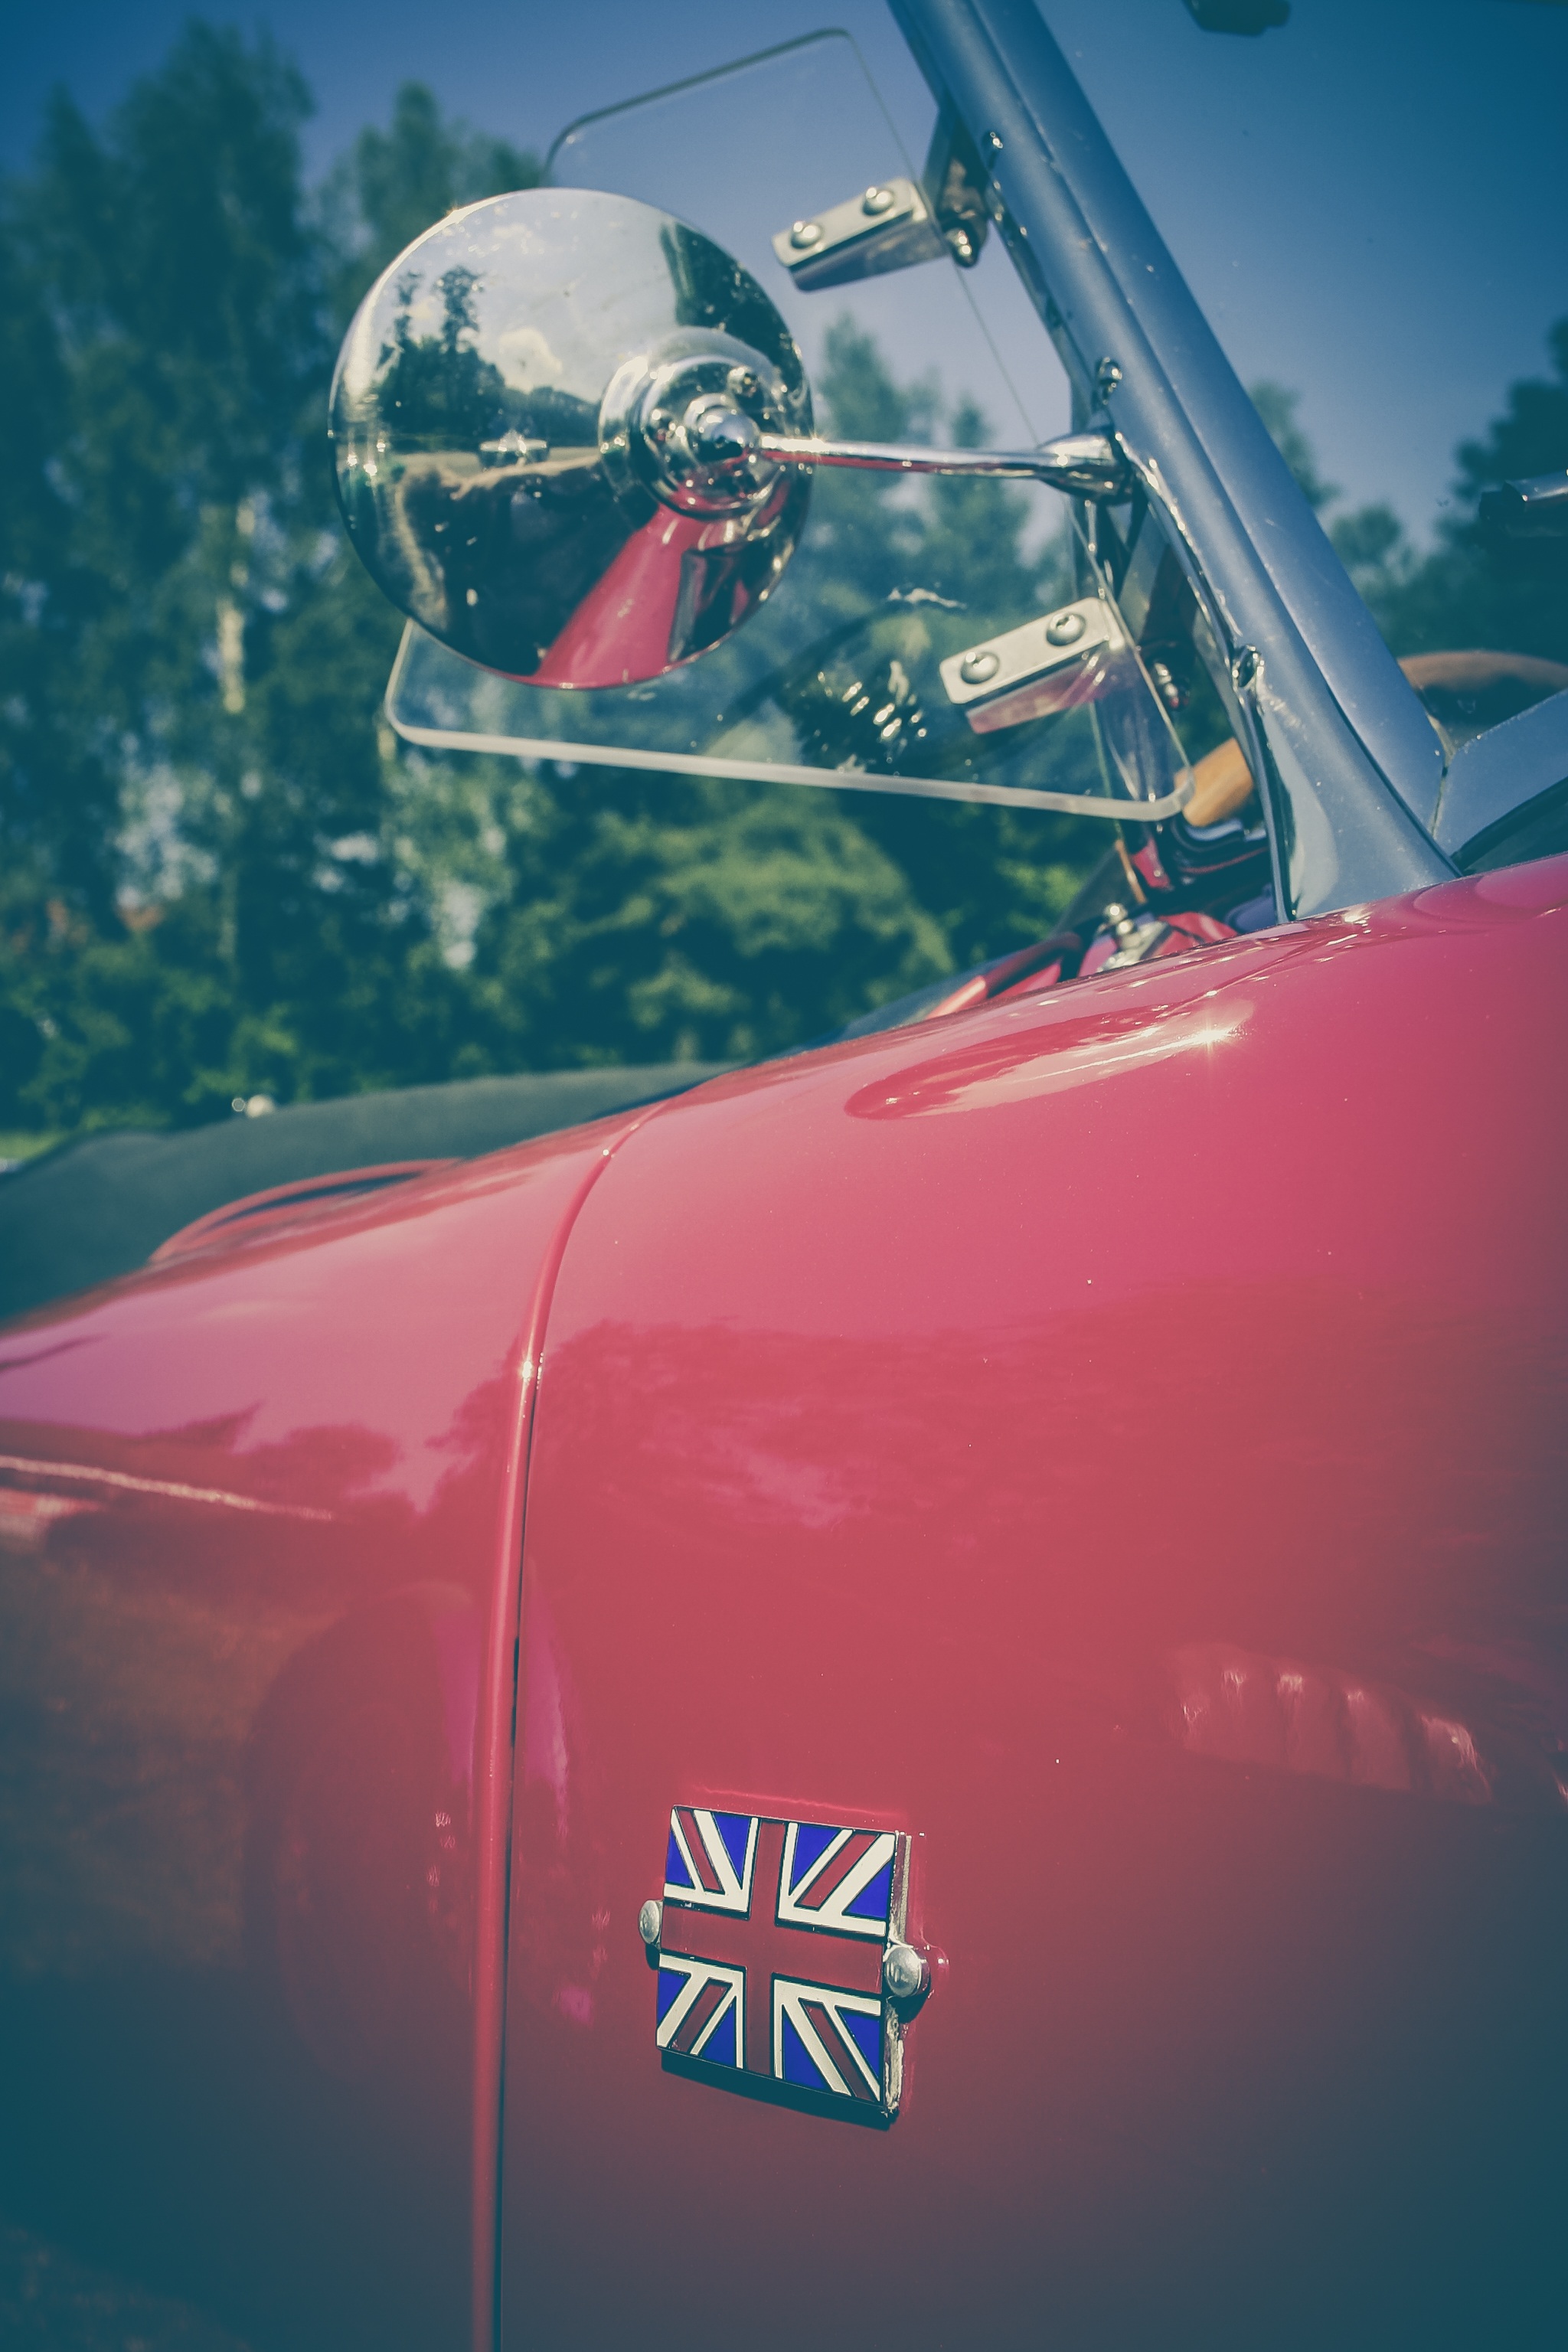
car, vintage, automobile, retro, airplane, reflection, red, vehicle, aviation, flight, blue, automotive, vintage car, chrome, illustration, union jack, classic, badge, screenshot, side mirror, atmosphere of earth, computer wallpaper